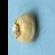
Maize quality: Bad